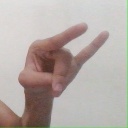
अक्षर: च